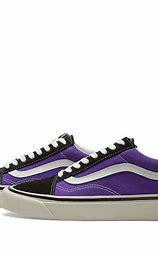
Brand: Vans
Model: Old Skool 36 DX